Battle of Epierre

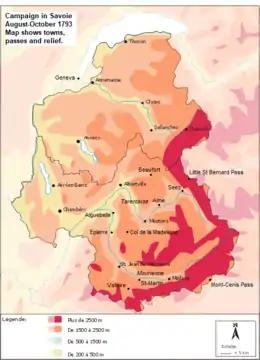
Savoie Campaign of August–October 1793

These events occurred during the Reign of Terror when popular suspicion fell upon many generals as traitors. Pierre Chépy, the political commissioner with the Army of the Alps believed that Kellermann was a secret Royalist. Chépy proposed to the Minister for Foreign Affairs that every general condemned to death should have his head struck off and hung upside down with a sign posted on his corpse, "This monster sold himself to the enemies of the country..." Marie-Jean Hérault de Séchelles and Philibert Simond, the representatives on mission with the Army of the Alps, opened Kellermann's mail and discovered that the commander preferred regular troops to the volunteers, wanted to hire Swiss mercenaries, and was willing to withdraw from some positions so that he could drill his raw troops. Horrified that their army commander might be a traitor, the representatives, some soldiers, and civil authorities cross-examined Kellermann for four hours. Keeping calm, Kellermann patiently convinced them that he was loyal to the government.